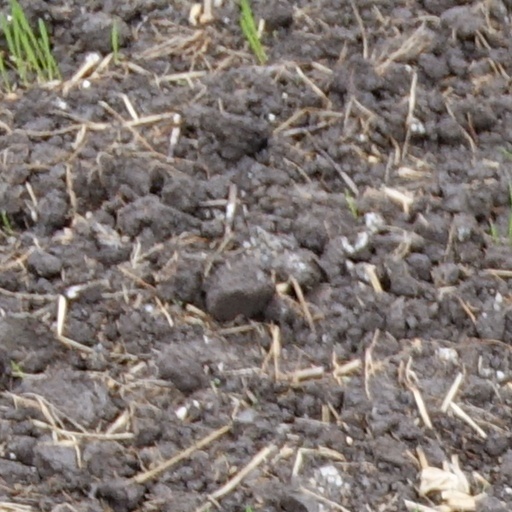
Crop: wheat